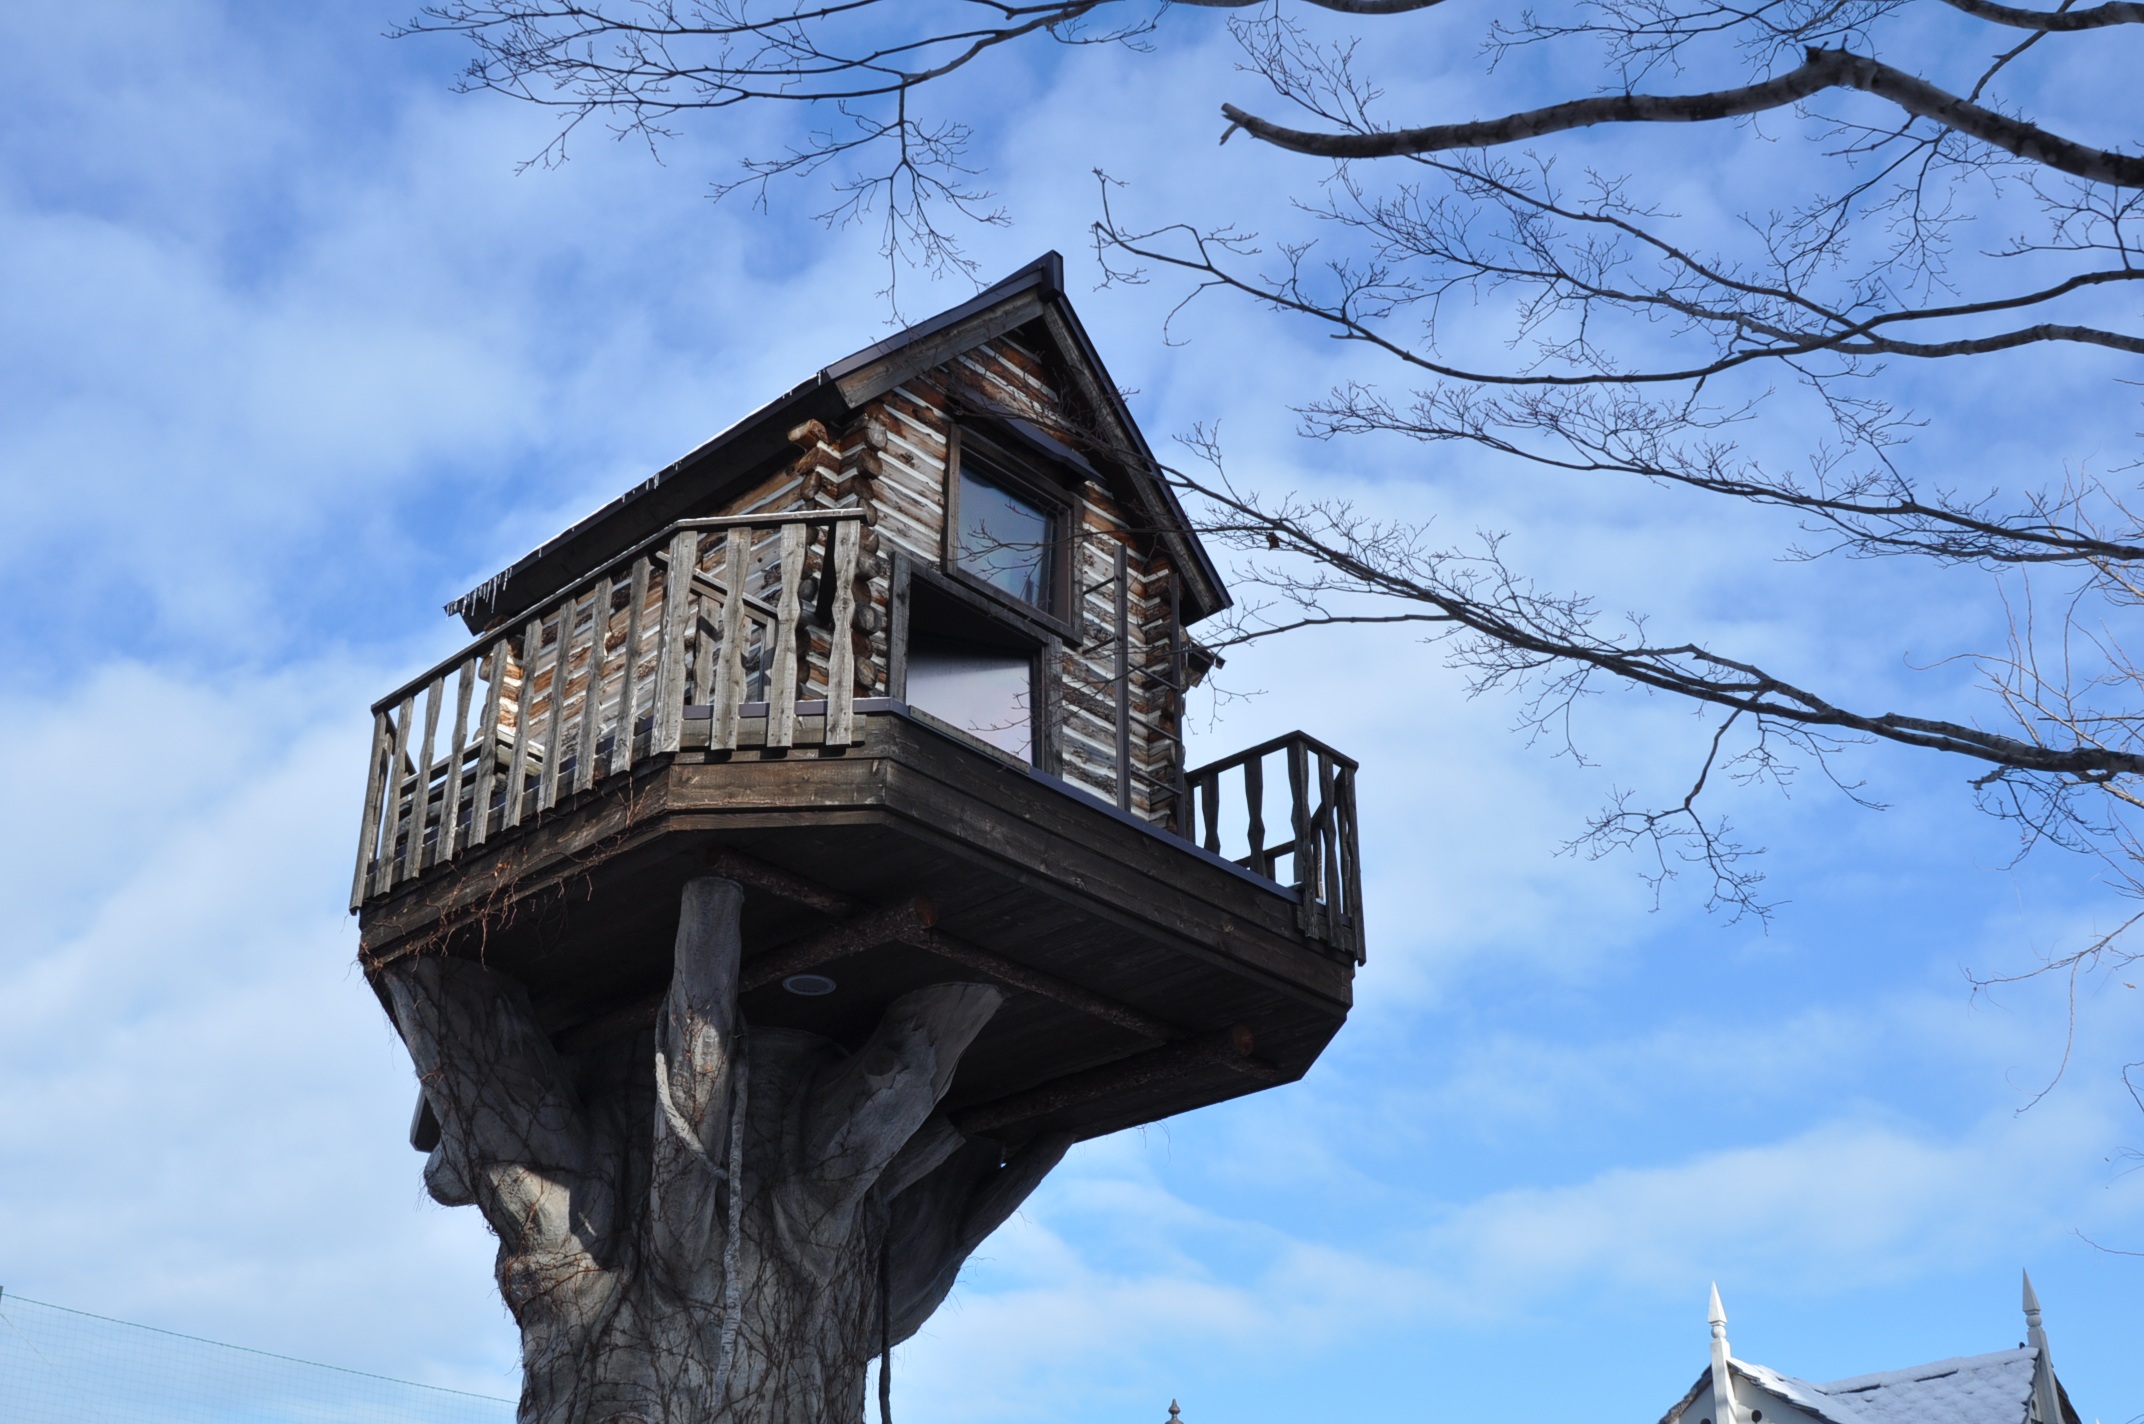
tree, winter, architecture, house, tower, landmark, blue, japan, spire, hokkaido, abnormal, woody plant, outdoor structure, in tree house